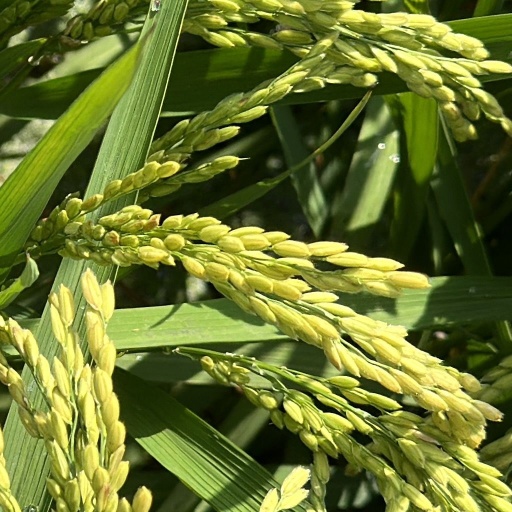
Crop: rice